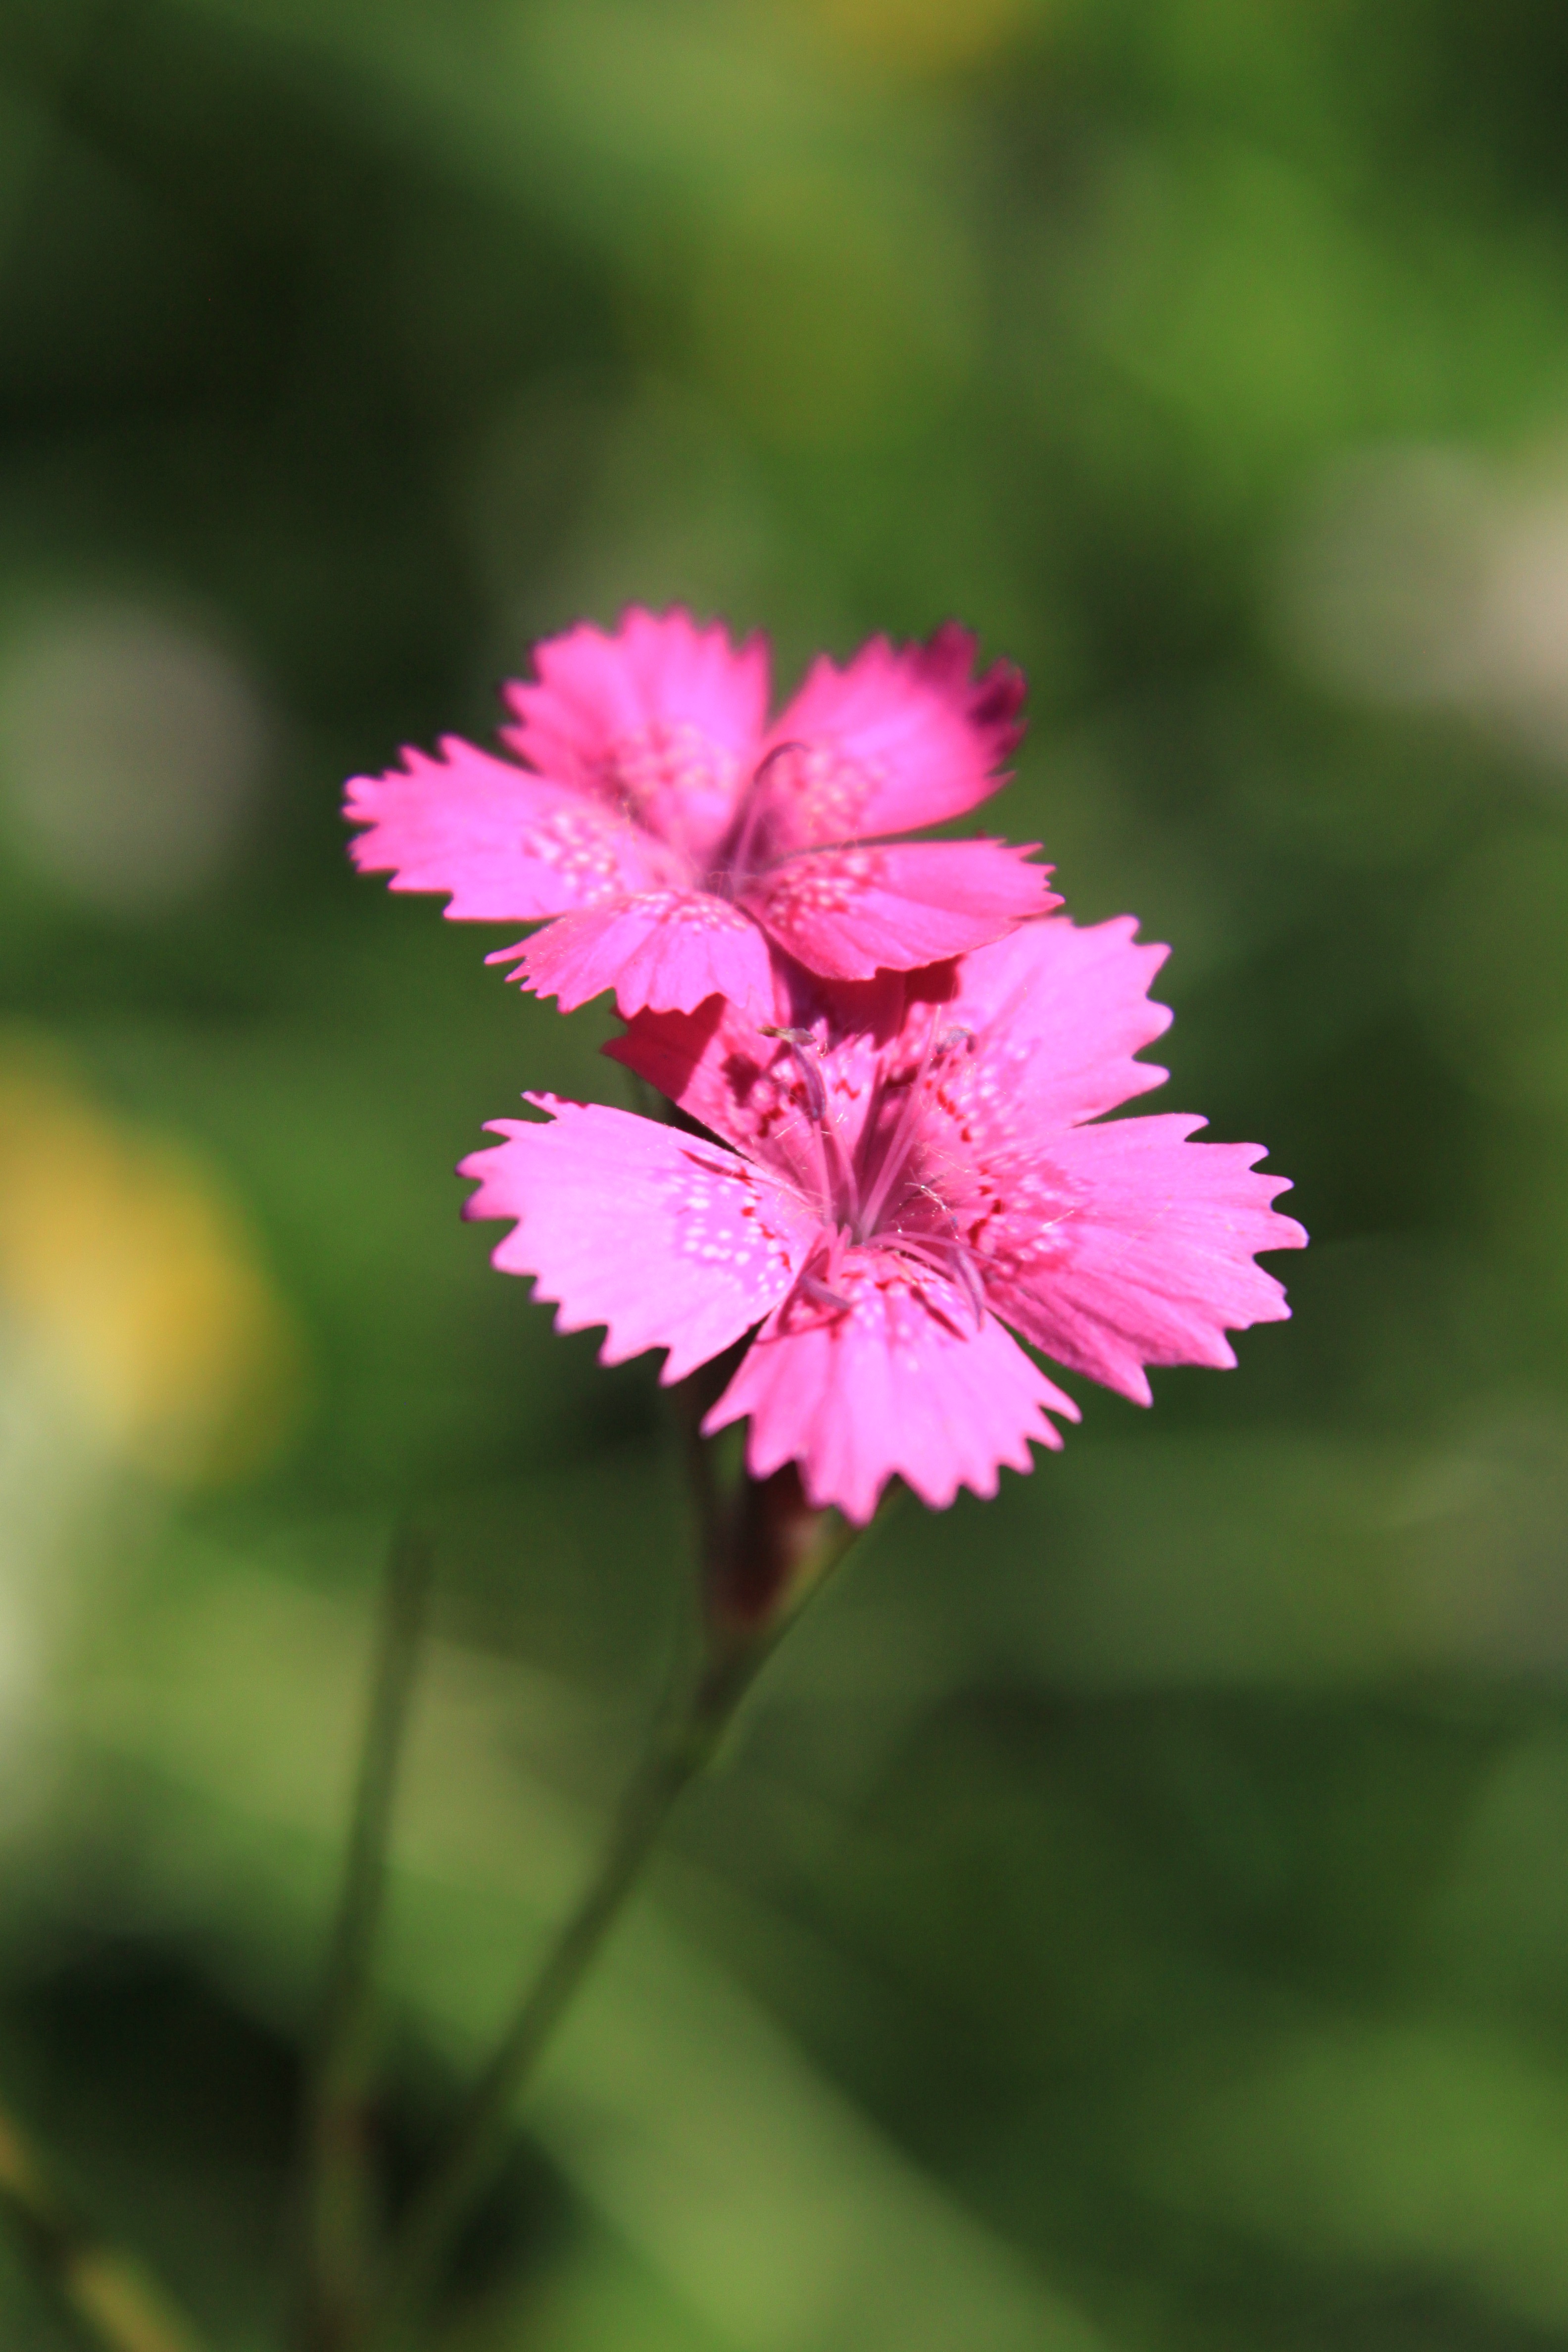
flower, flora, nature, plant, green, macro photography, pink, photography, botany, close up, dianthus, blossom, land plant, petal, leaf, flowering plant, wildflower, pink family, plant stem, carnation, annual plant